2009 American League Championship Series

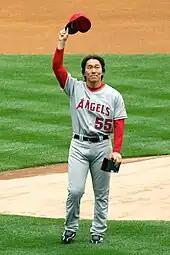
Hideki Matsui tips his hat during his first game back at the Yankee Stadium

In regards to Matsui, on December 16, 2009, the 2009 World Series MVP agreed to a one-year deal with the Los Angeles Angels of Anaheim worth $6.5 million. Matsui told Yomiuri Shimbun that he "loved the Yankees the best" but that he no longer felt valued and when his agent called to negotiate, "The Yankees had nothing prepared [in terms of contract conditions]." He made up his mind to sign with the Angels quickly. "I really felt their high expectations of me," he said. On April 13, 2010, Matsui returned to Yankee Stadium as a member of the Angels and received his championship ring and a long standing ovation.